Jake Berthot

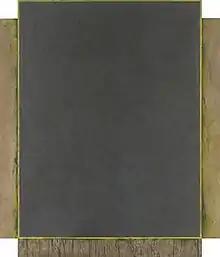
Jake Berthot, "Lovella's Thing," 1969, acrylic on shaped canvas, 84 x 72 inches

Berthot began his career making abstract paintings in the minimalist tradition. He would apply a thick painterly surface to large shaped canvases that were seen to employ the reductive means of minimalism, but expressing instead of restraining emotion. Despite its simplicity of means, his work was said to deal "more in feelings than in analysis." Painted in 1969, "Lovella's Thing" is a good example of his style at this time. Shortly before his death, Berthot explained the way in which it evolved: "With Lovella's Thing I originally thought of painting the middle a flat, blank color, but when I got into it, putting down a lot of acrylic washes, I just started to paint it in a more felt way. So it became a kind of dialect between something very concrete and something very felt. I liked the blunt presence the shape had on the wall and then penetrating the surface in the middle in what I suppose could be called a Rothkoesque kind of way."